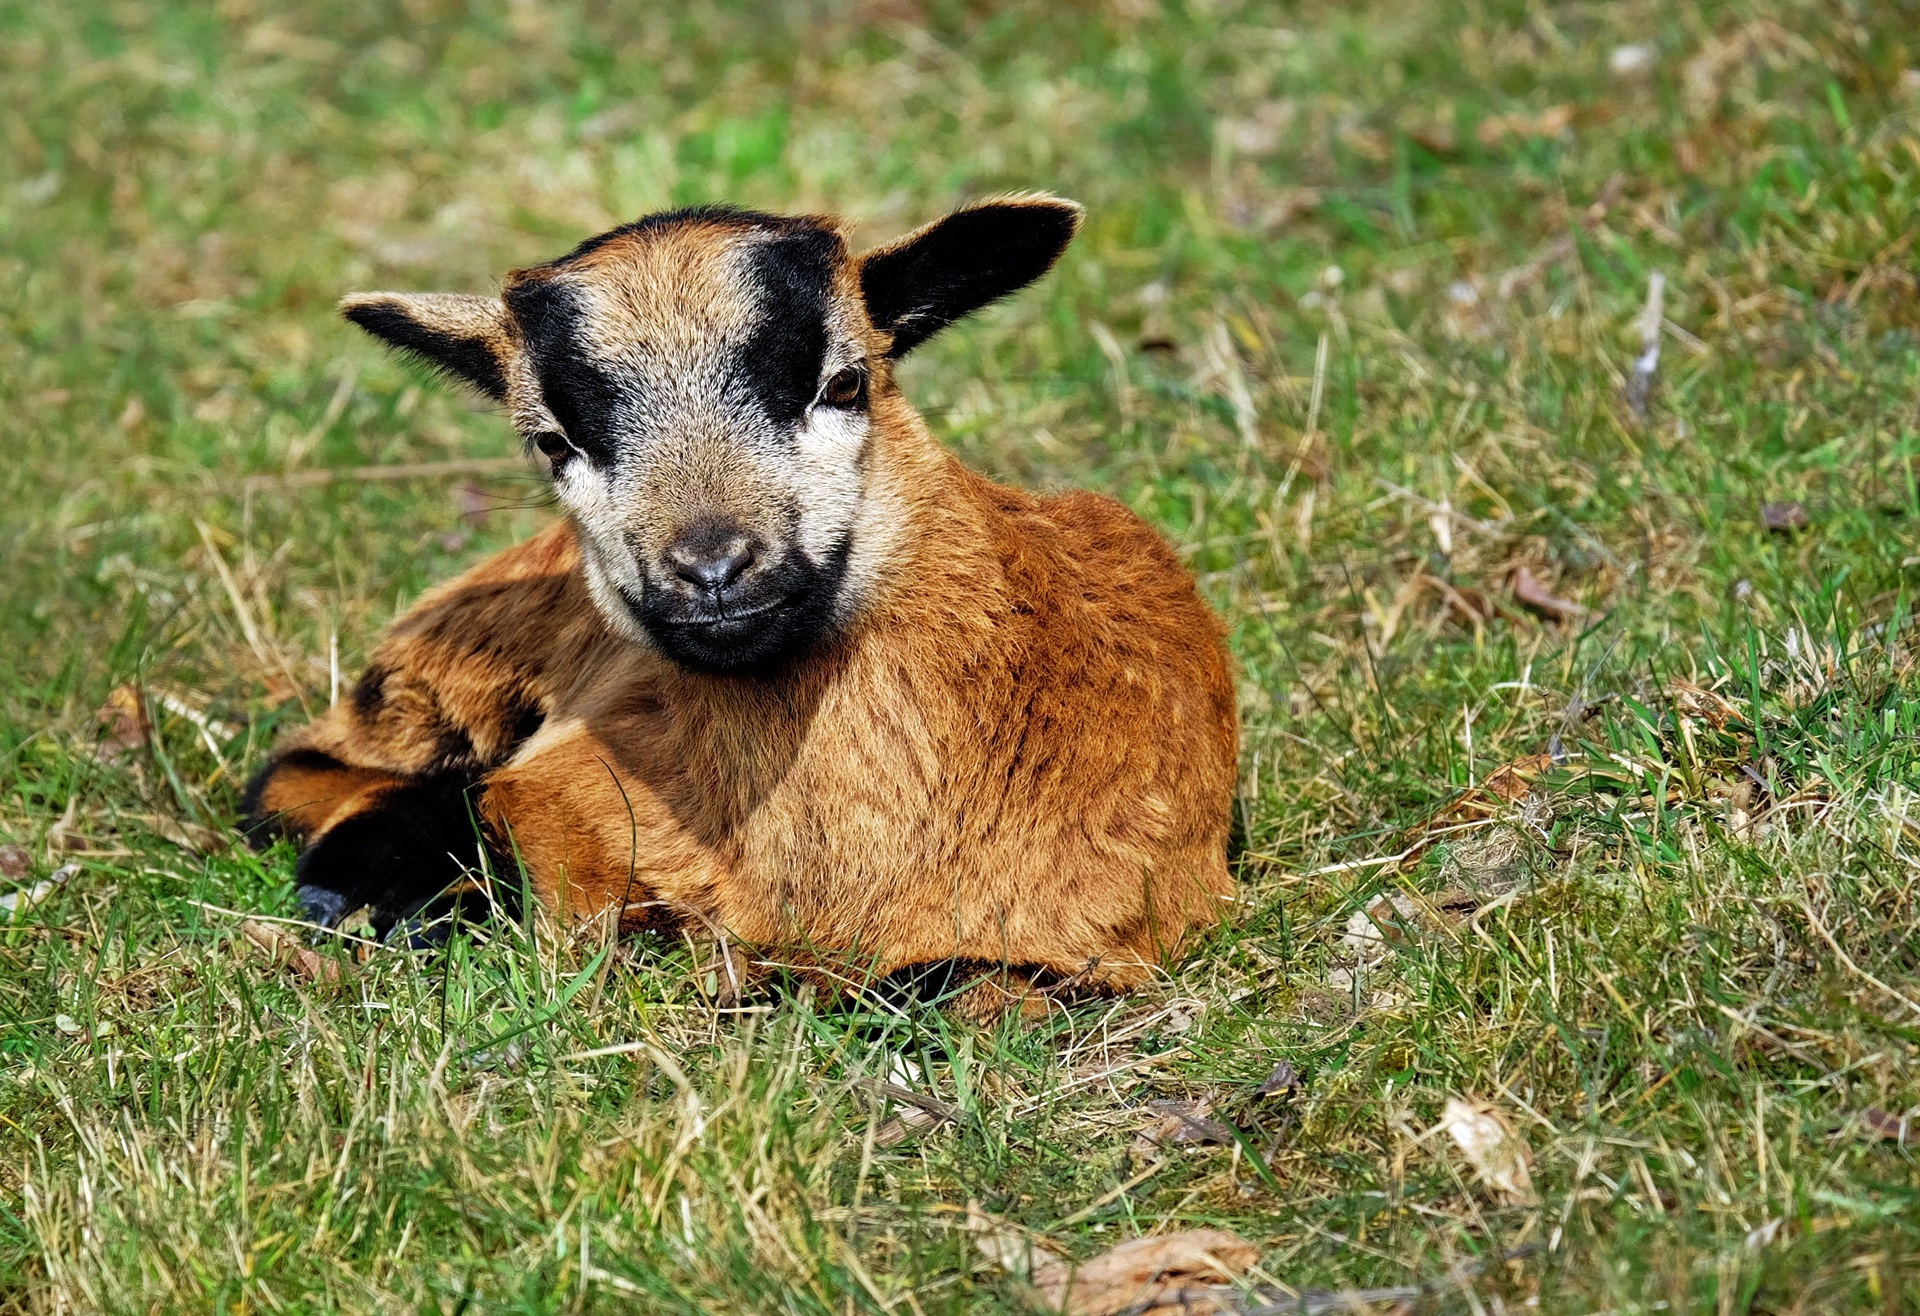
grass, meadow, kid, wildlife, goat, pasture, grazing, sheep, mammal, fauna, goats, vertebrate, creature, sheeps, lying, domestic goat